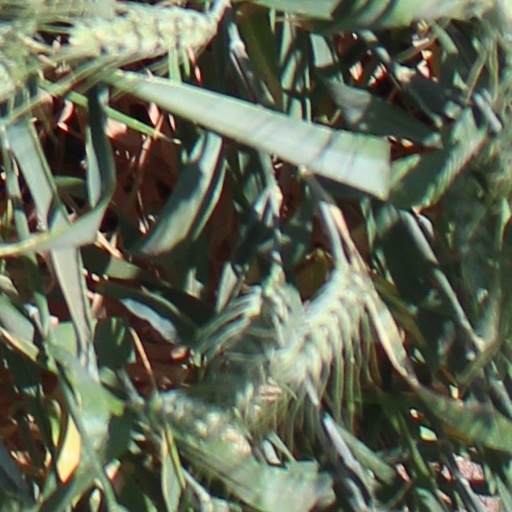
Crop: wheat